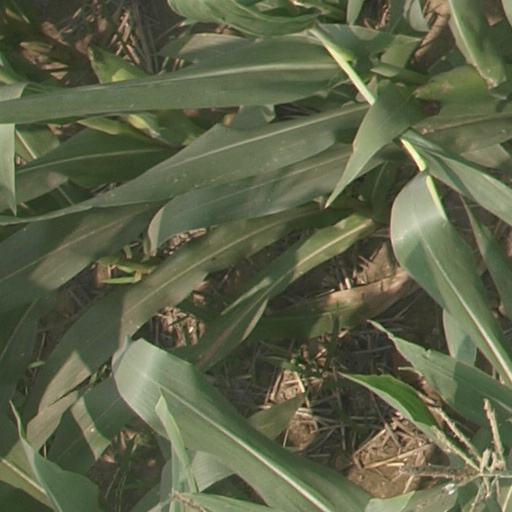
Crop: maize; corn